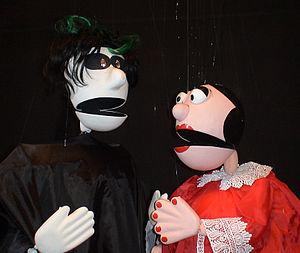
Nikolaï Viktorovitch Zykov est un acteur russe et soviétique, réalisateur, artiste, fabricant de marionnettes et maître marionnettiste.